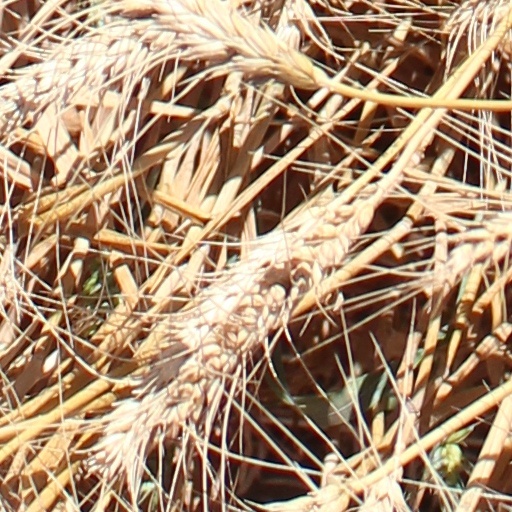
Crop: wheat